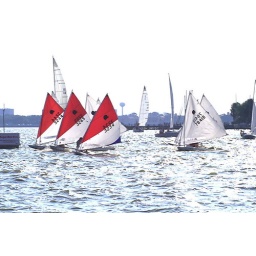
Clear Lake, Texas Wednesday sail boat races in 2006